Rail transport in Christchurch

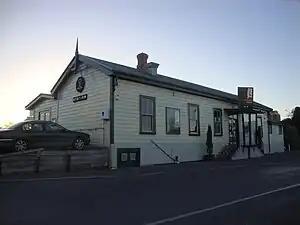
Papanui Railway Station in Restell Street

Following the success of the electrification of the Midland Line between Arthur's Pass and Otira, it was decided in 1925 to introduce electrification to Lyttelton. On 14 February 1929, the electrified line was opened using a 1.5 kV DC system, with an electrical substation at Woolston. This was originally intended to be the first stage of a larger plan for Christchurch passenger services. Six EC class electric locomotives operated passenger services between Christchurch and Lyttelton, until reaching the end of their working lives in 1970, with the last electric train service running on 19 September 1970. With the withdrawal from service of the EC locomotives, the electrification was removed as the cost of purchasing replacement locomotives and maintaining the electric infrastructure could not be justified. The Electric Traction Group based at the Ferrymead Historic Park has preserved and returned to operational status locomotive EC 7.